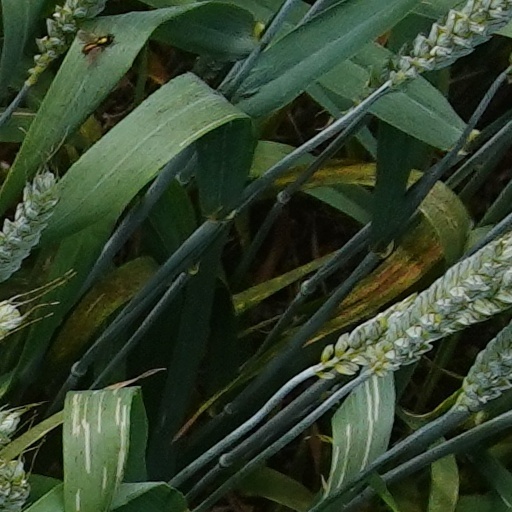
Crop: wheat